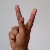
The image shows a hand gesture representing the letter 'K' in Indian Sign Language.